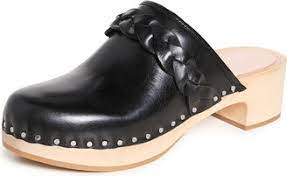
Label: Clog